POPO FC

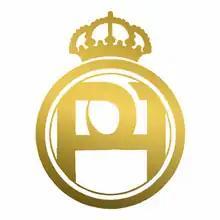

POPO Football Club is a Pakistani professional football club based in Islamabad, Pakistan.